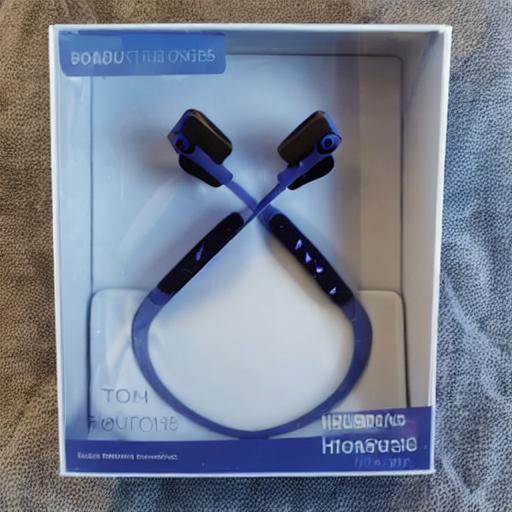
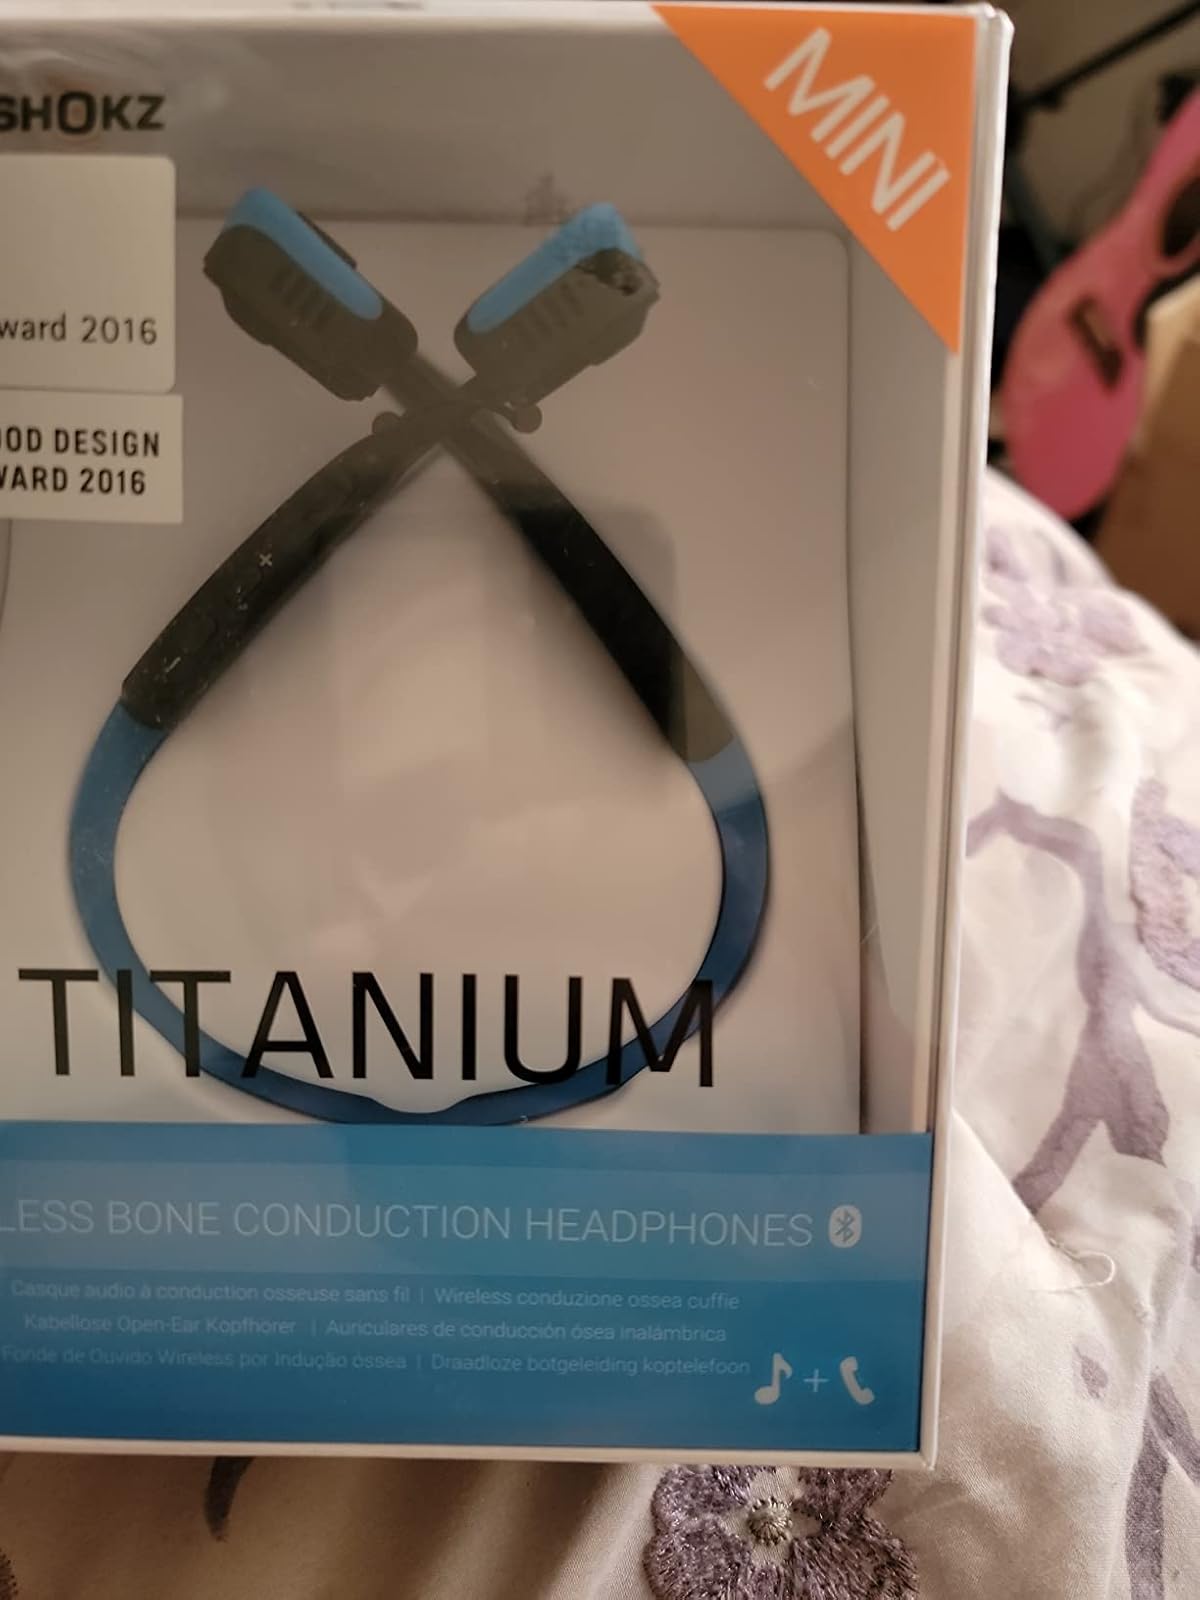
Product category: headphones
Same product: no